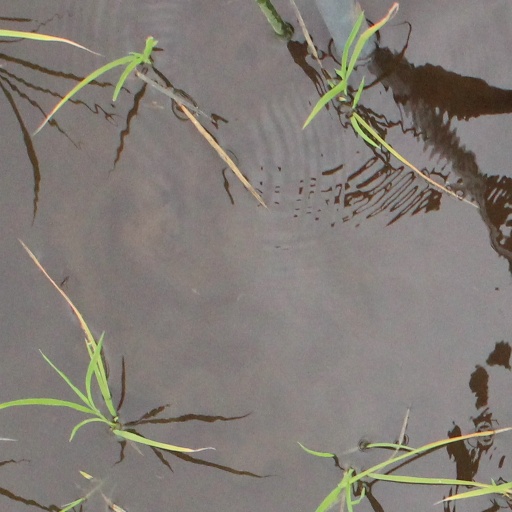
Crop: rice